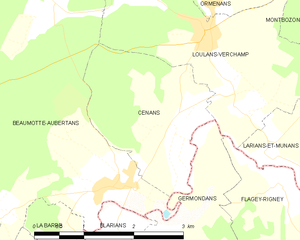
Carte des communes françaises